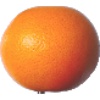
Label: Grapefruit Pink 1